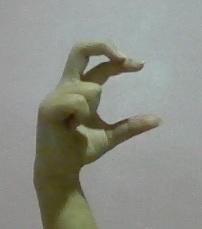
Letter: thal